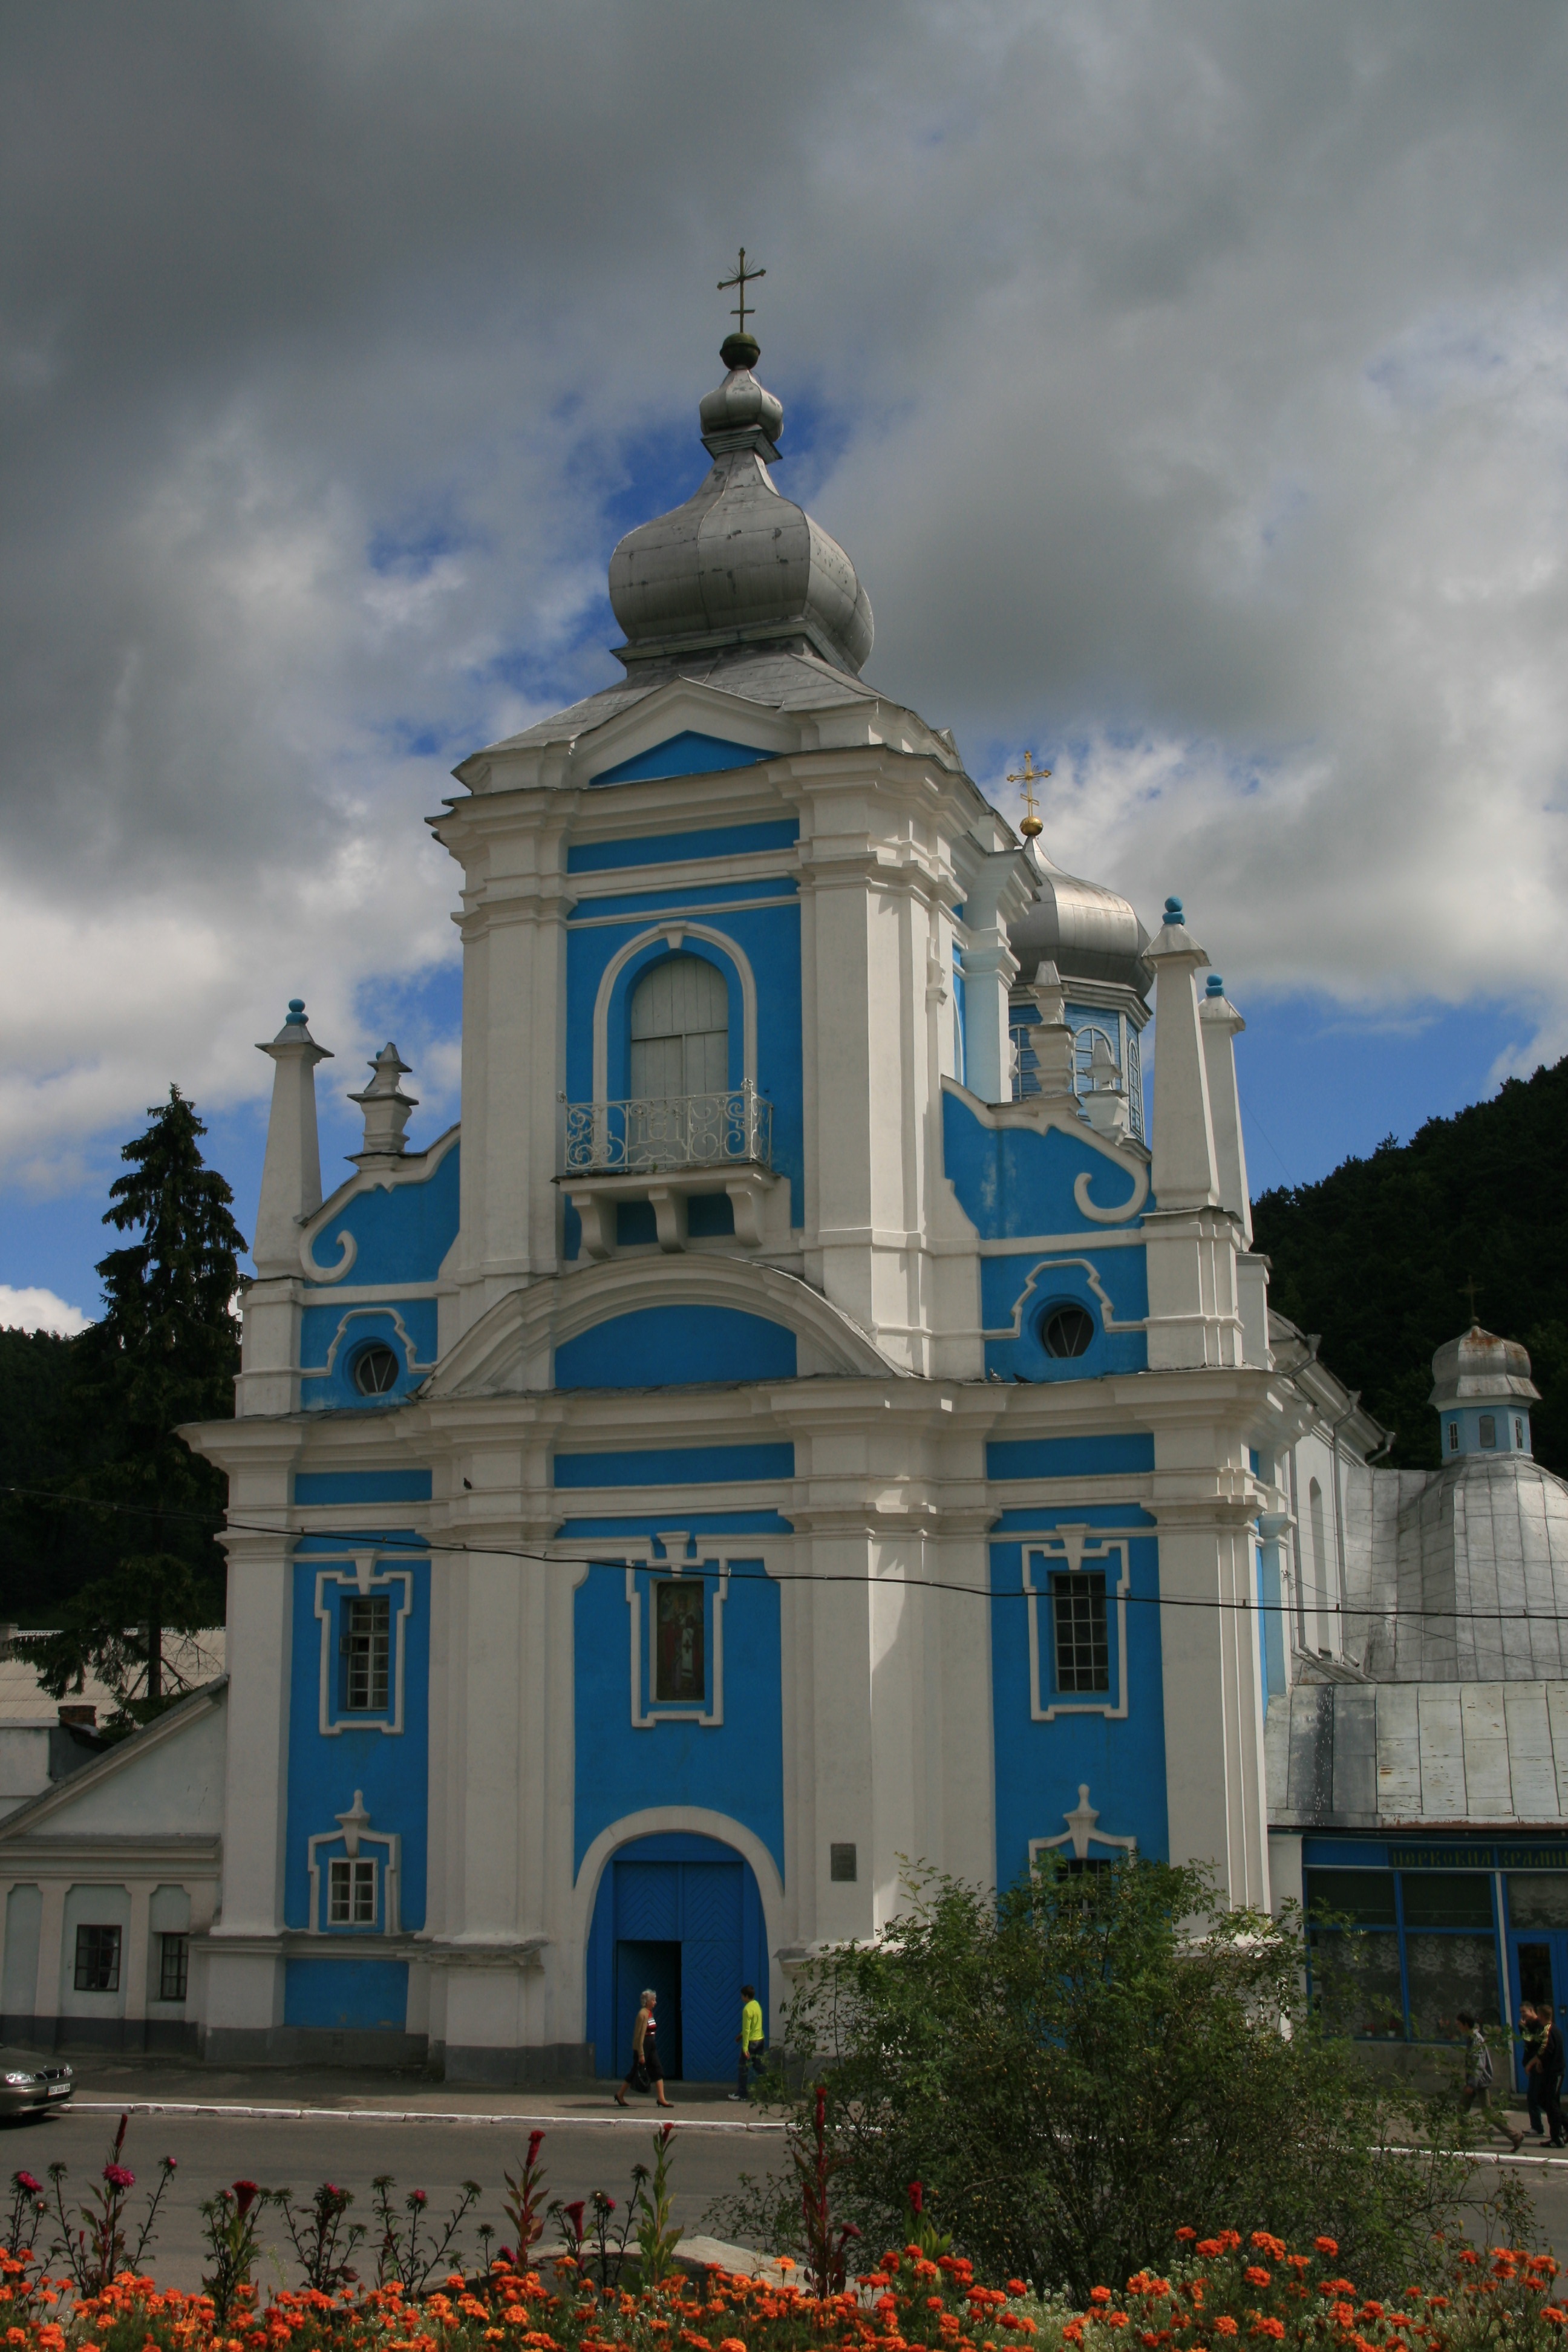
architecture, building, tower, landmark, facade, church, cathedral, place of worship, ukraine, dome, nicholas, church of st nicholas, krzemieniec